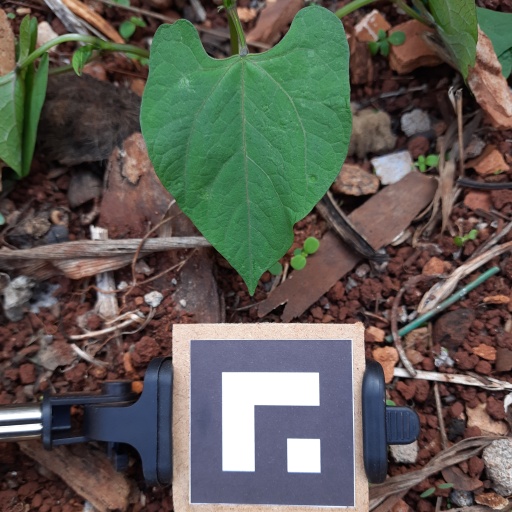
Observations: wavy surface, no eating holes, under shade